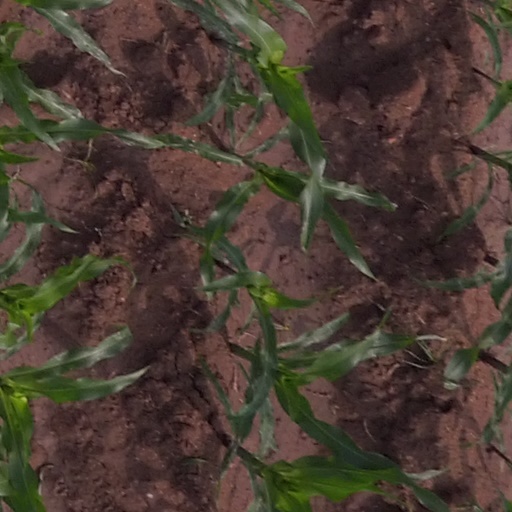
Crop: maize; corn